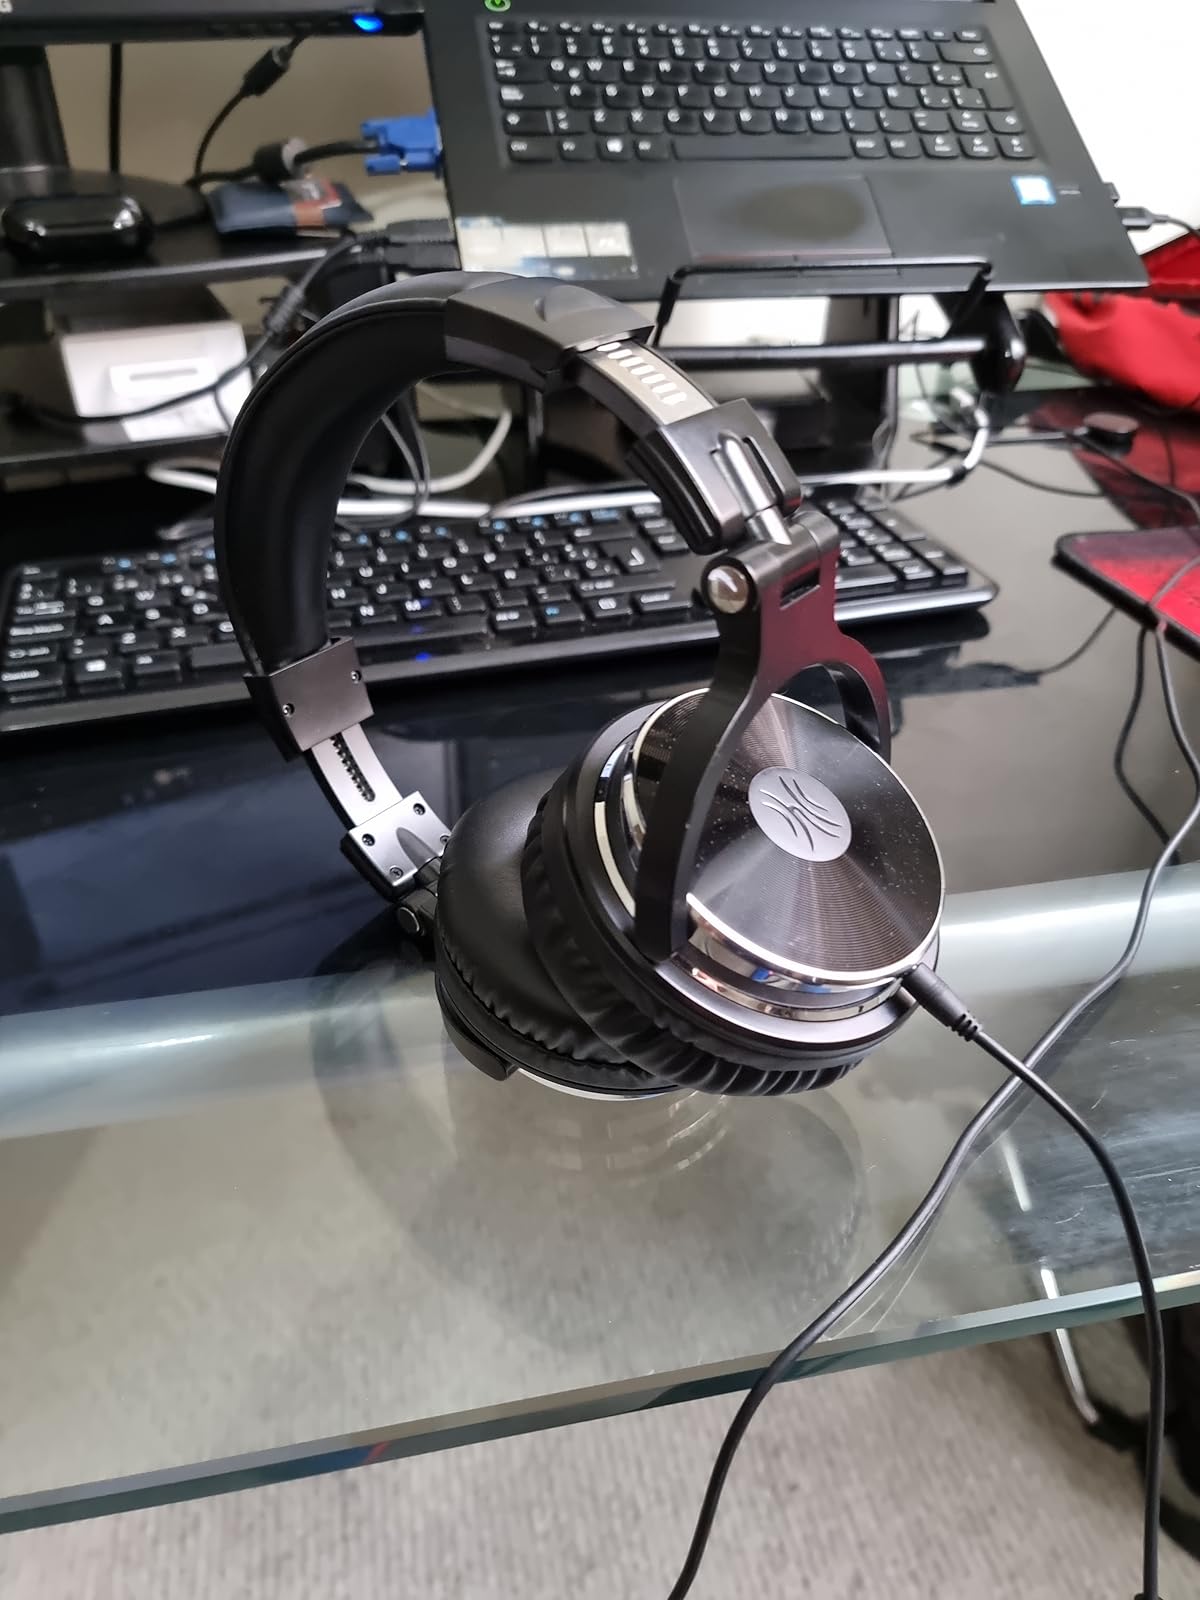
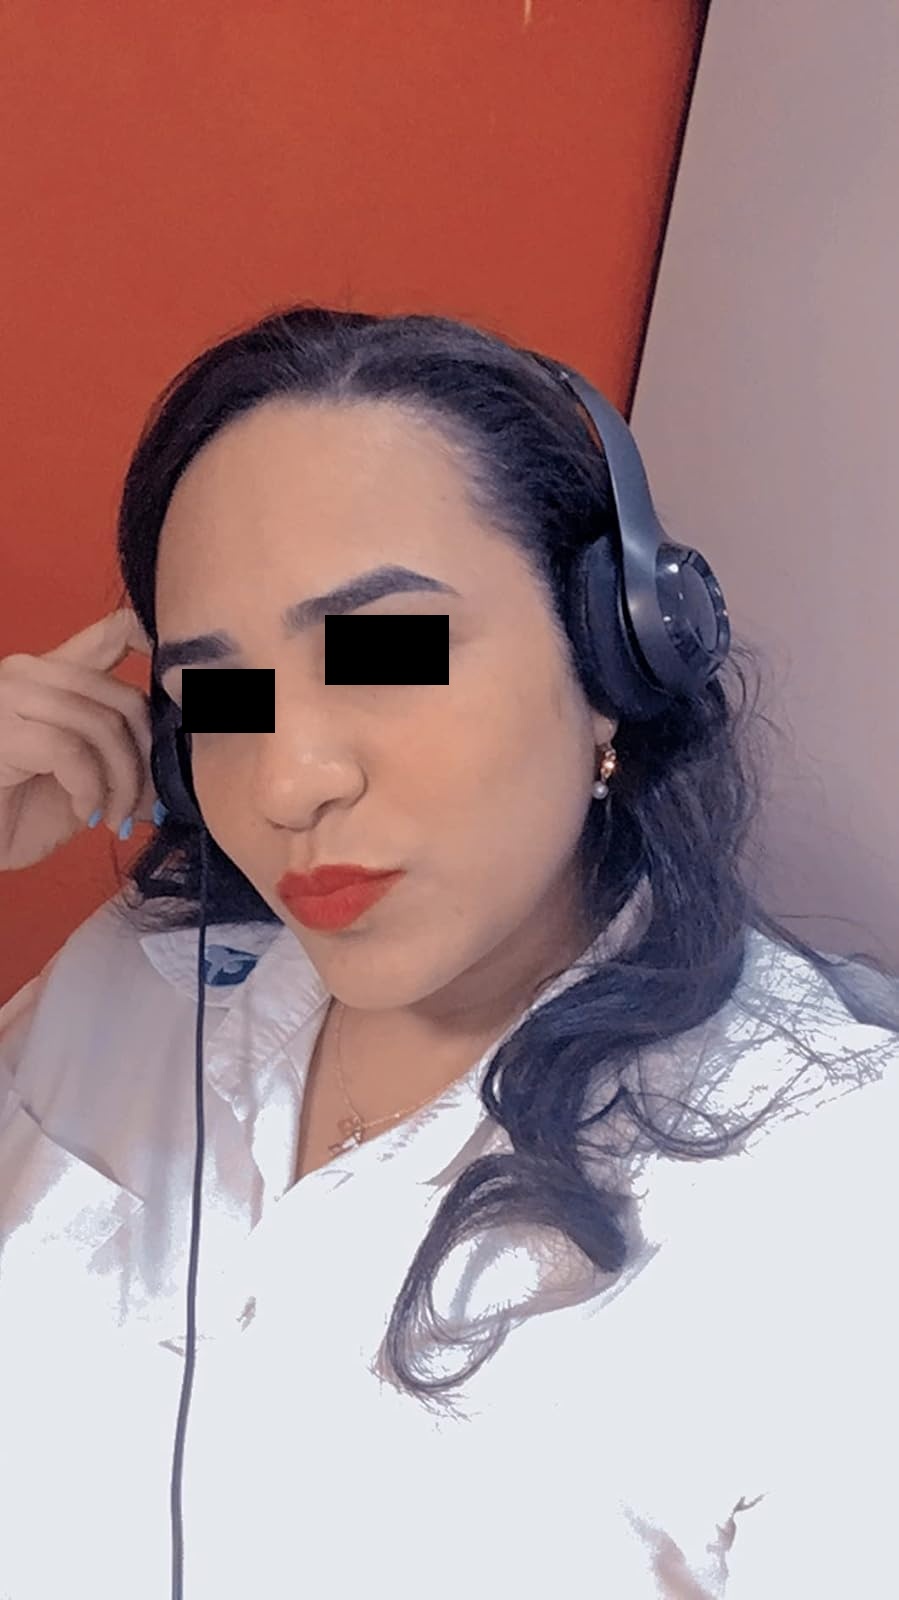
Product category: headphones
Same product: no